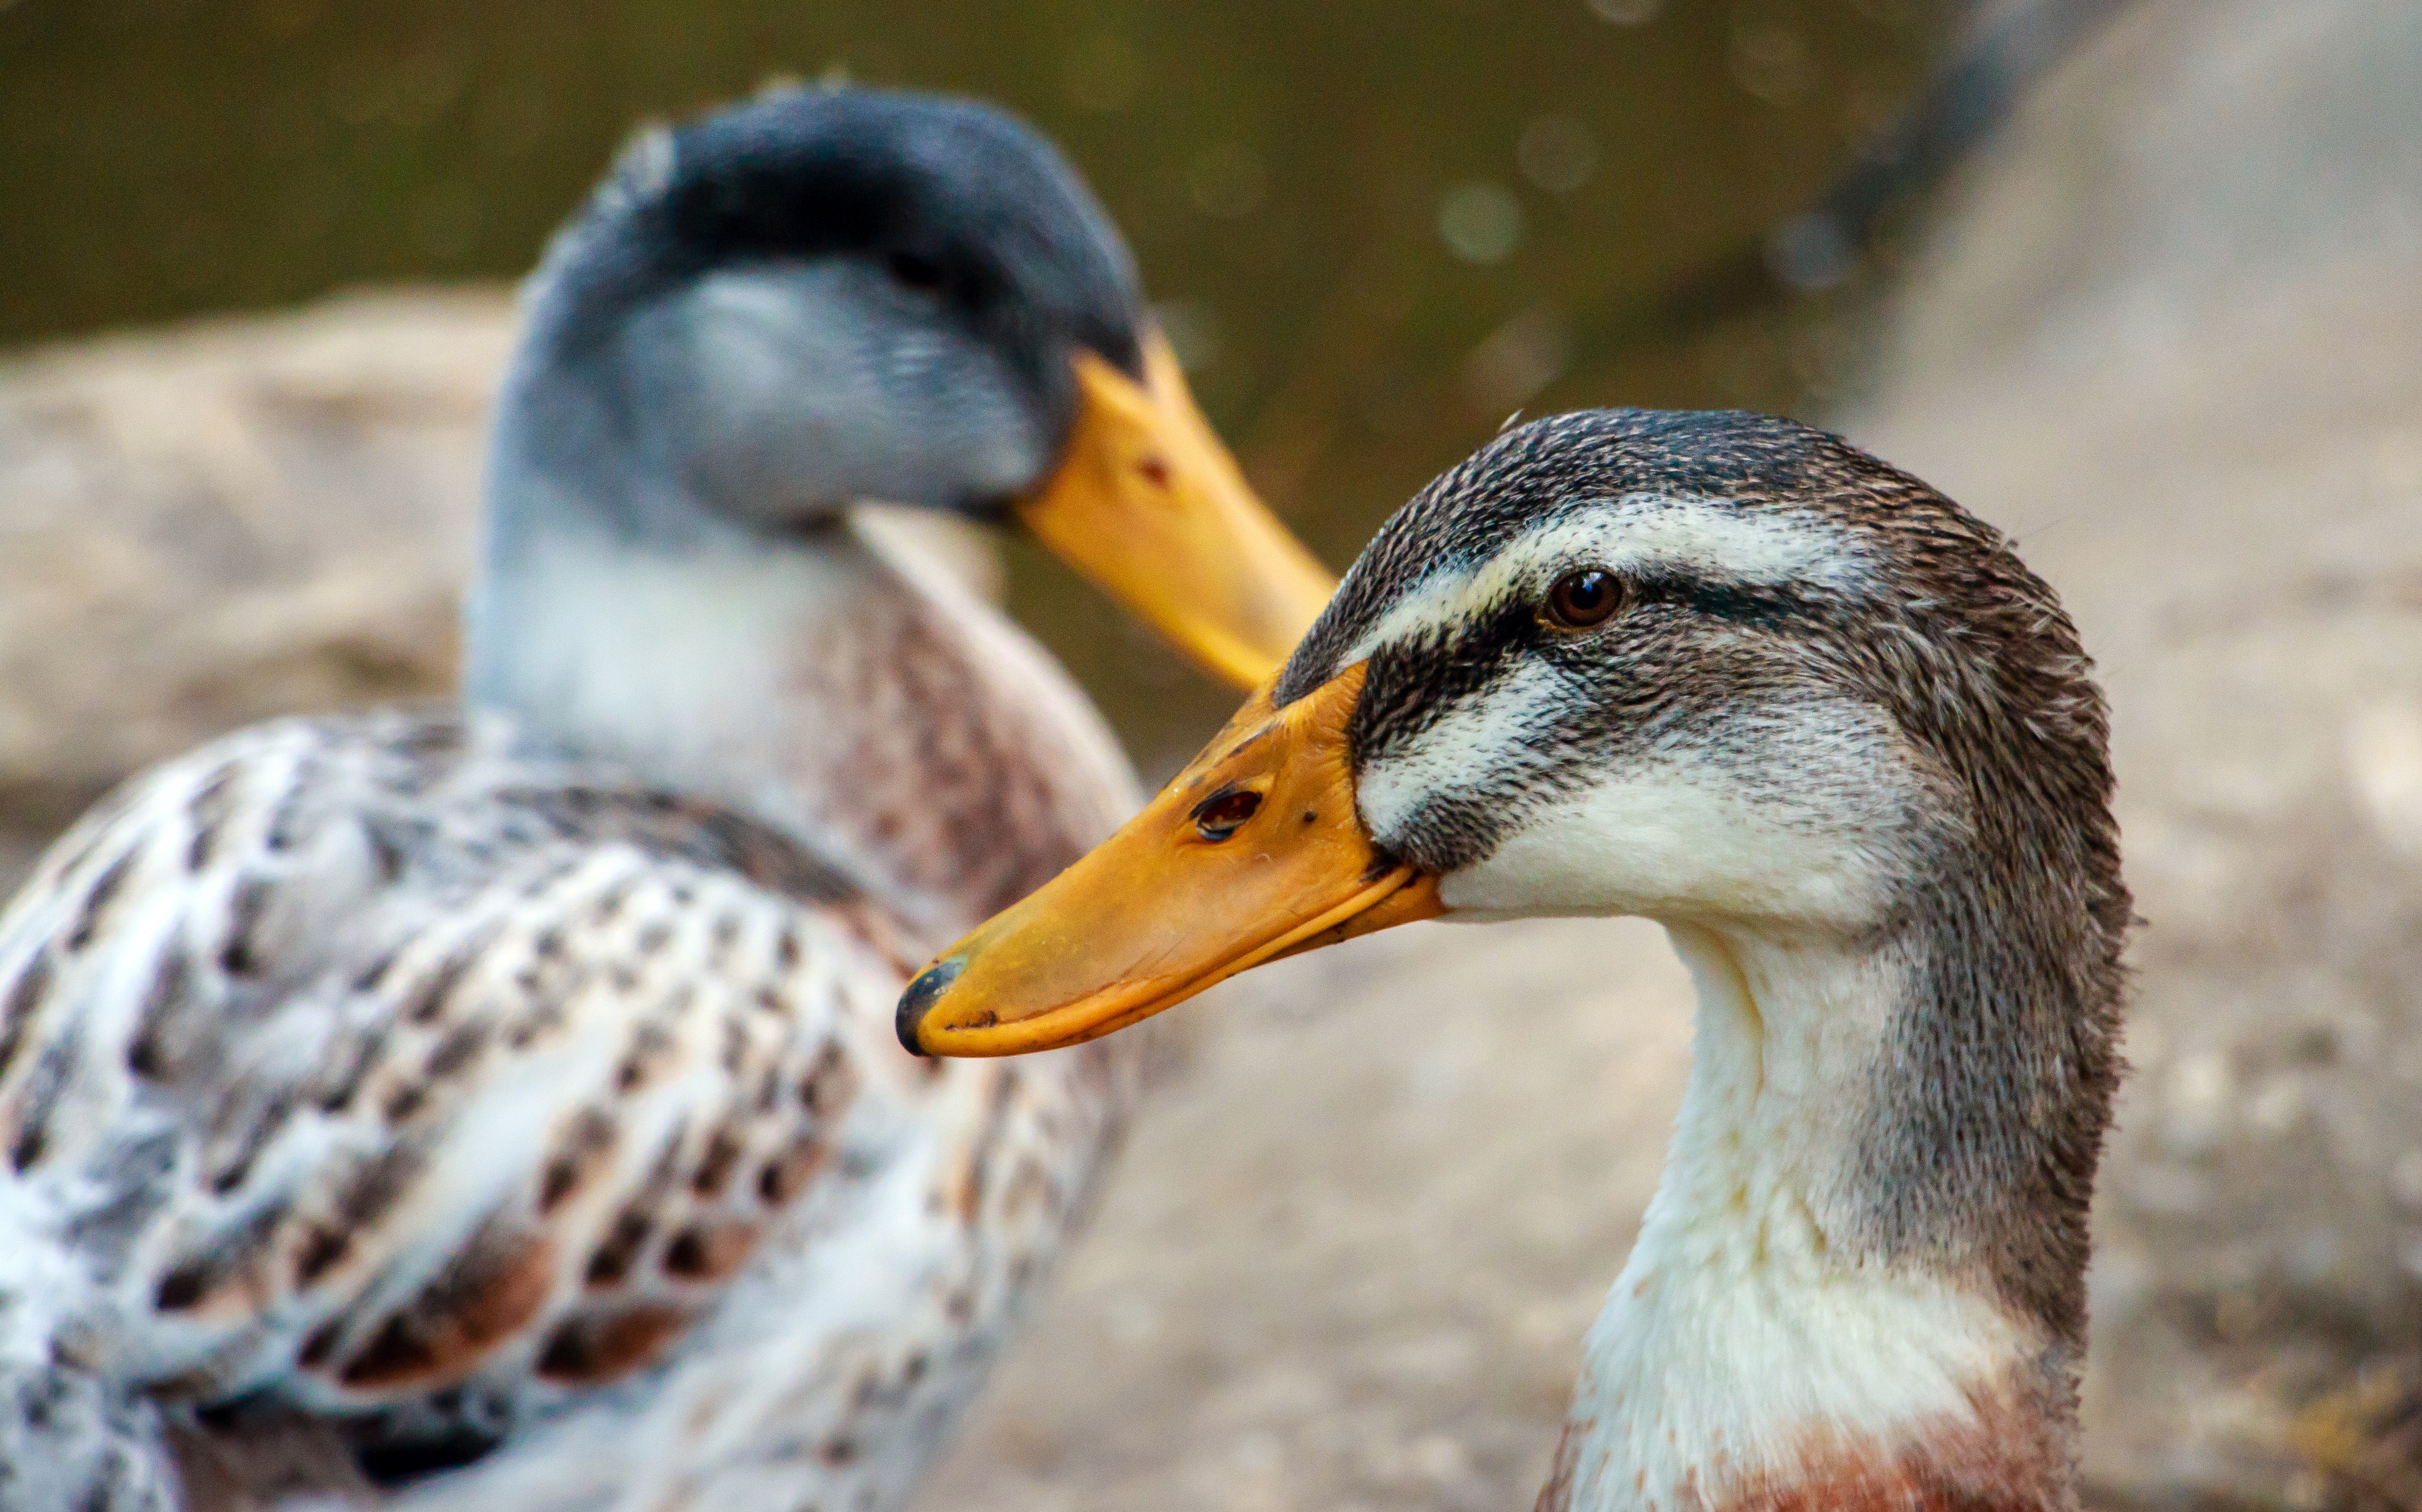
nature, bird, animal, wildlife, orange, beak, fauna, close up, duck, goose, vertebrate, ducks, waterfowl, water bird, mallard, in a row, ducks geese and swans